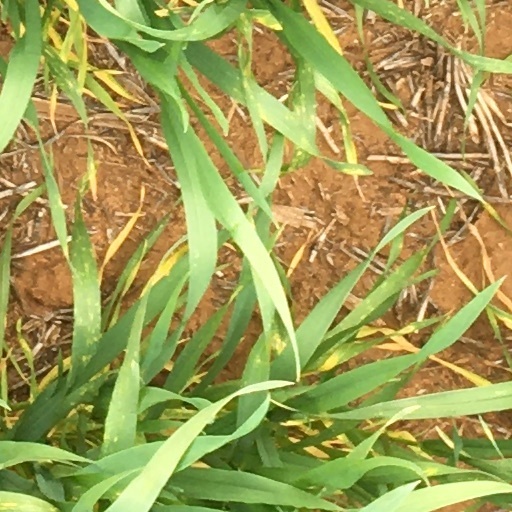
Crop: wheat